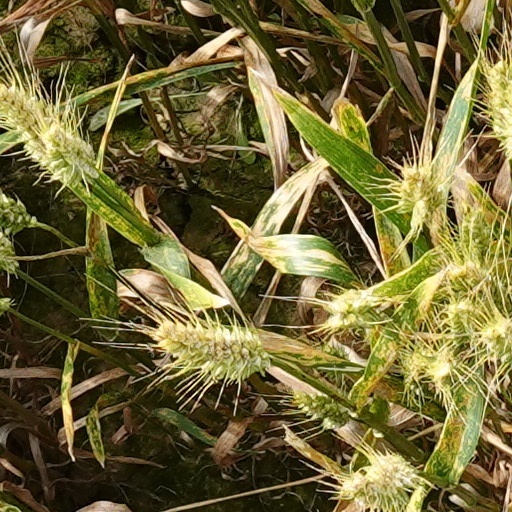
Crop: wheat